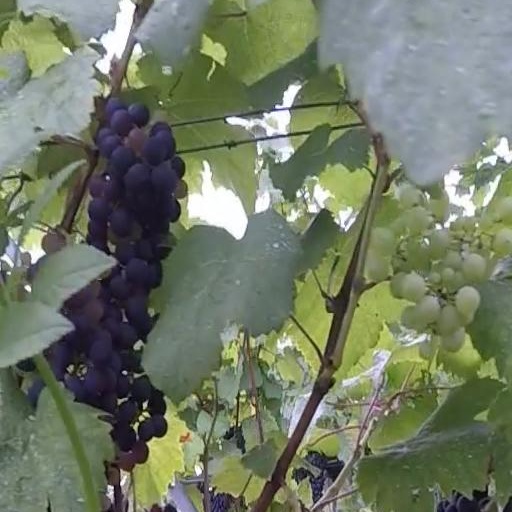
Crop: grape